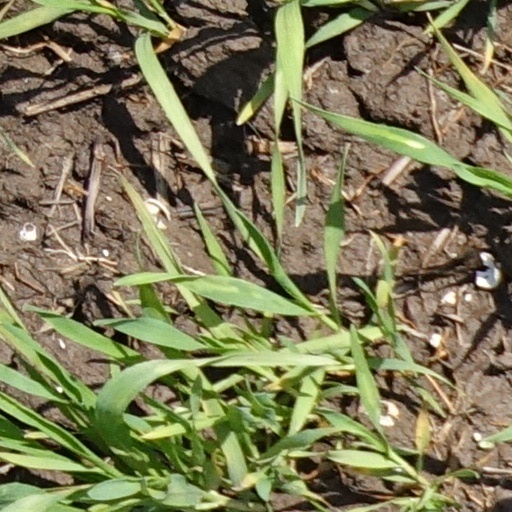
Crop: wheat